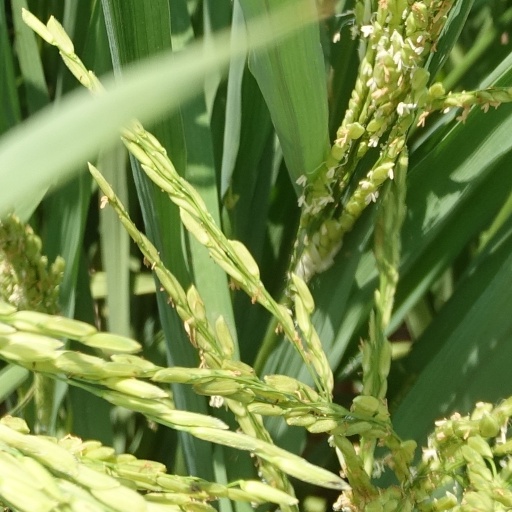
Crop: rice